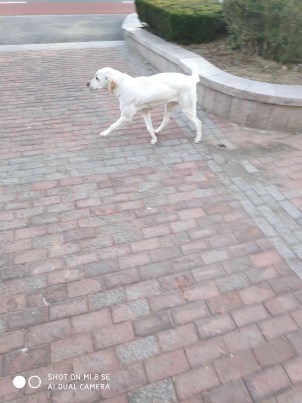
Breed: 3580-n000122-Labrador_retriever